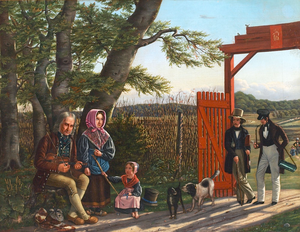
Nathan Henriques
Maleriet En blind spillemand med sine børn ved indkørslen til Dyrehaven, markerede Henriques' debut på Carlottenborg i 1841.
Nathan Ruben Henriques var en dansk maler, broder til Sally og Samuel Henriques.